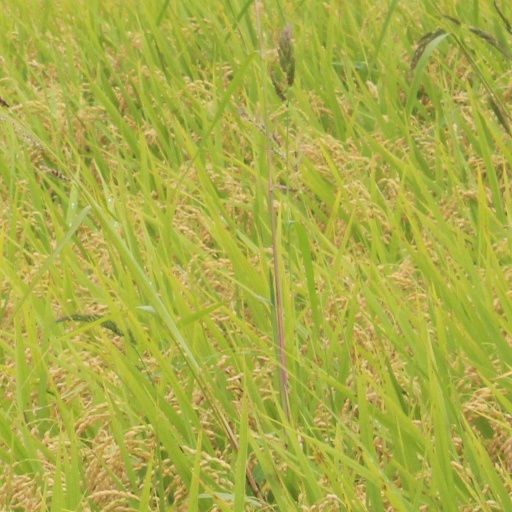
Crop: rice